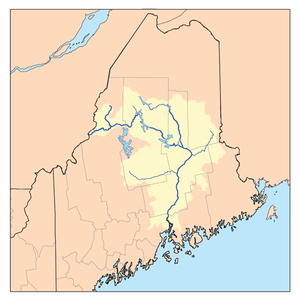
Penobscot River
Kort over Penobscot River
Penobscot River er en 563 km lang flod i staten Maine i det nordøstlige USA. Floden er den næstlængste i Maine, og den længste, der ikke går gennem andre stater end Maine. Floden afvander et område på ca. 22.300 km². Floden har navn efter Penobscotfolket af oprindelige amerikanere. En lille rest af dette folk bor stadig i Penobscot Indian Island Reservation i Penobscot County i det centrale Maine.